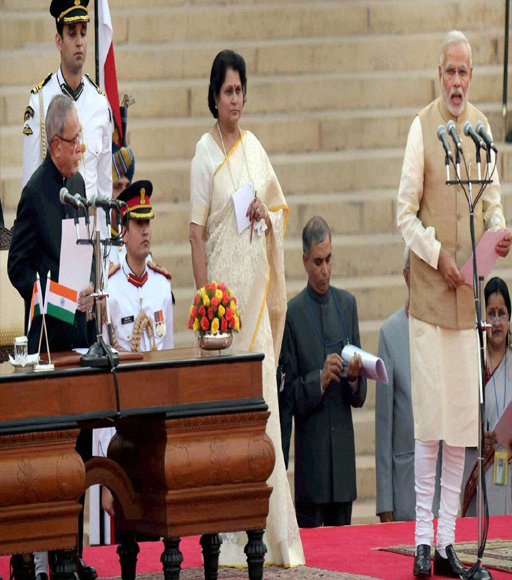
politician taking oath as the 15th prime minister at a ceremony on monday .